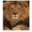
Label: lion